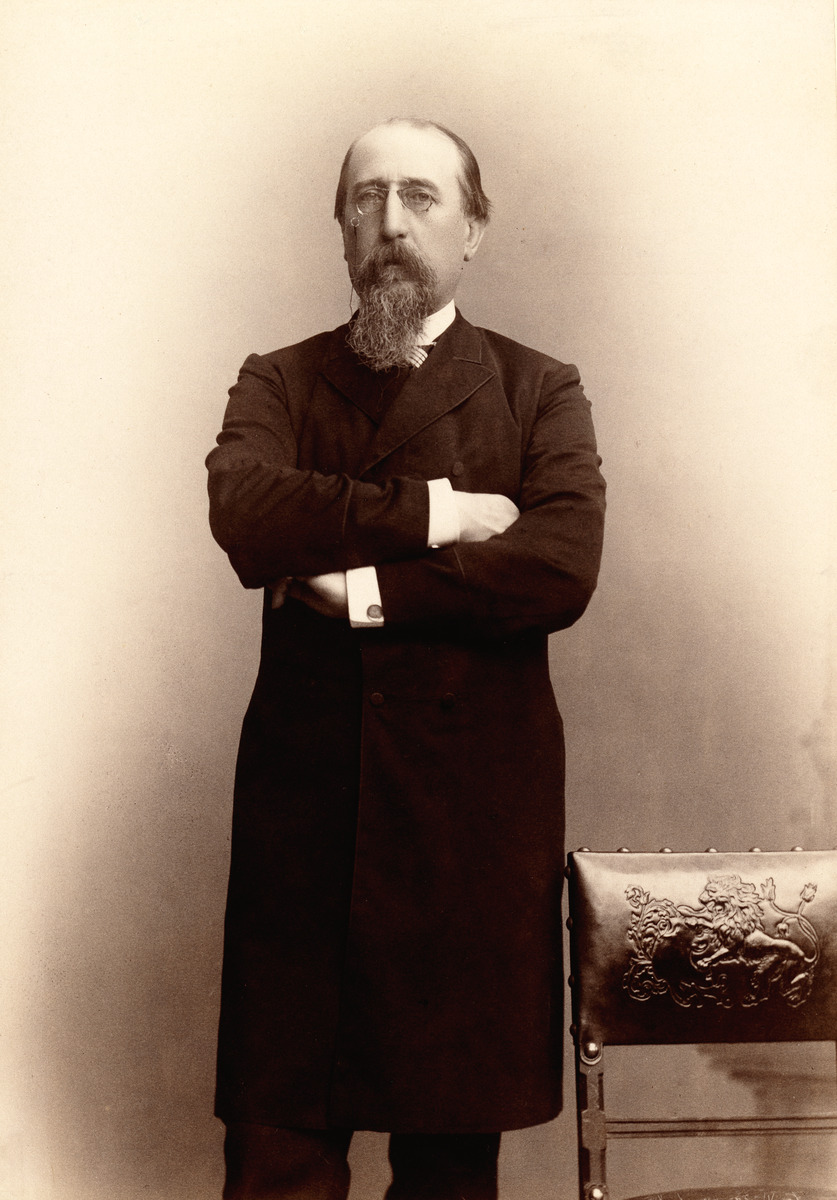
Leo Mechelin (1839-1914), senaatin talousosaston varapuheenjohtaja (=pääministeri) ja valtiopäiväedustaja, professori
sisällön kuvaus: Leo Mechelin (1839-1914), senaatin talousosaston varapuheenjohtaja (=pääministeri) ja valtiopäiväedustaja, professori. mustavalkoinen
Kuvaaja: Riis Charles Co., valokuvaaja
Ajankohta: kuvausaika 1890 tai 1895
Paikka: Suomi, Uusimaa, Helsinki, Helsinki Suomi-Finland
Aiheet: Mechelin, Leopold Henrik Stanislaus, muotokuvat, valtiopäivät, senaattorit, professorit